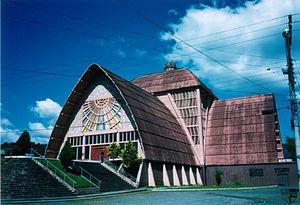
Urubici est une ville brésilienne de l'intérieur de l'État de Santa Catarina.